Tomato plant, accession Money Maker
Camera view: vertical (180 deg); turntable rotation: 120 degrees
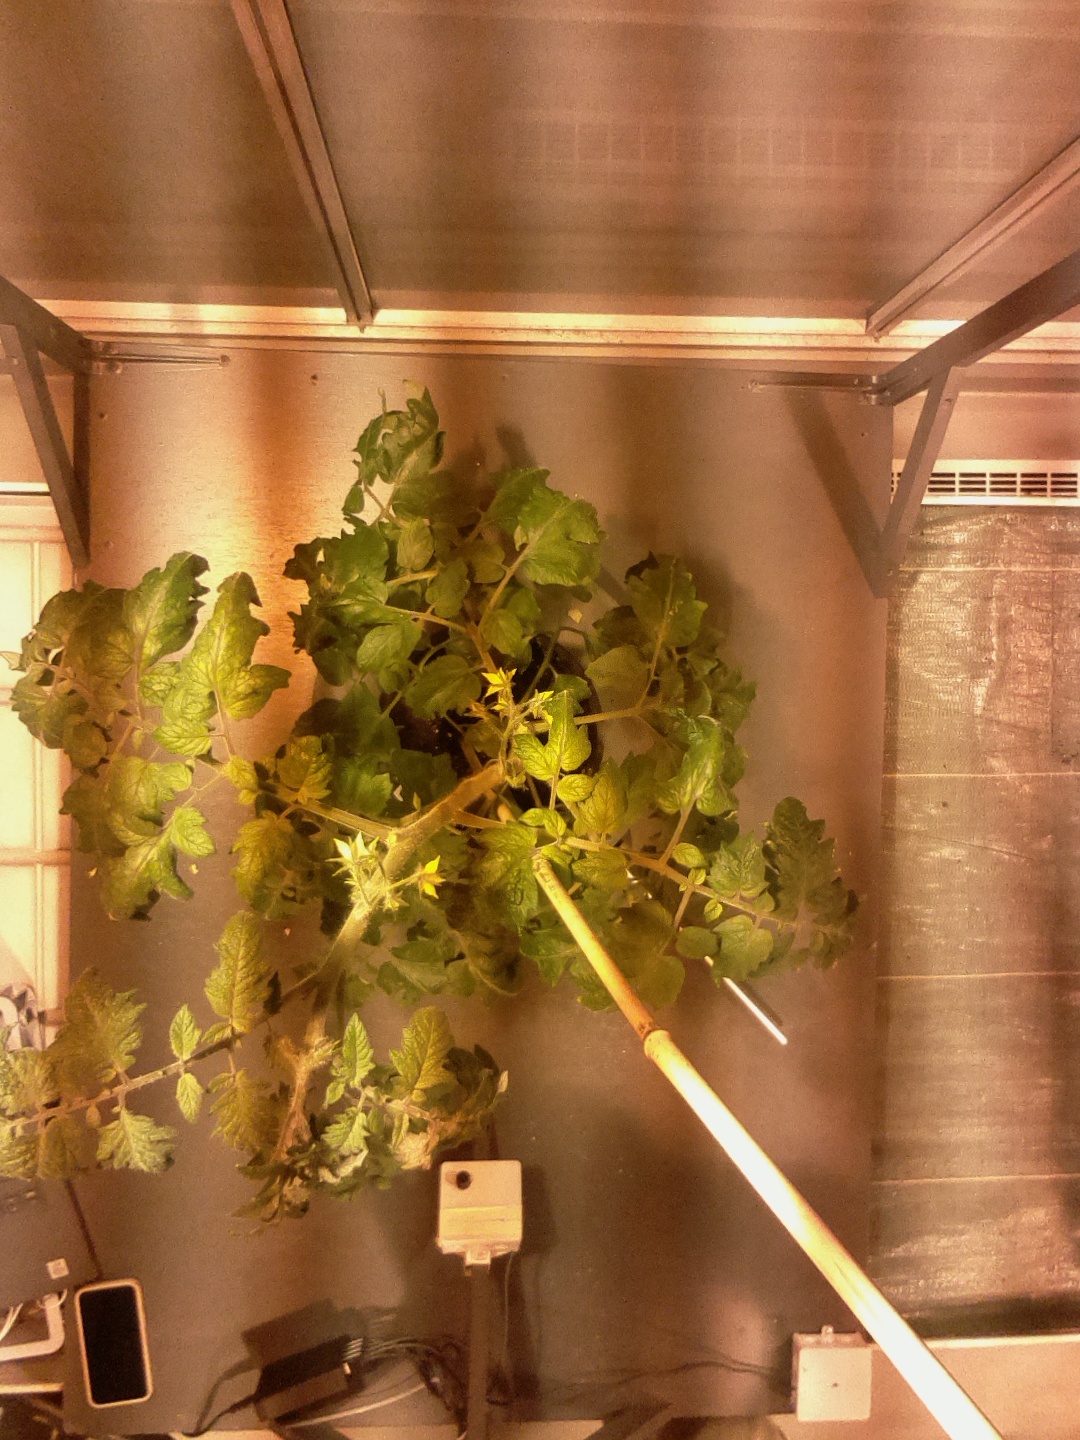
BBCH growth stage 69: End of flowering, 90%-100% of flowers open, more petals falling